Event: Nepal Earthquake
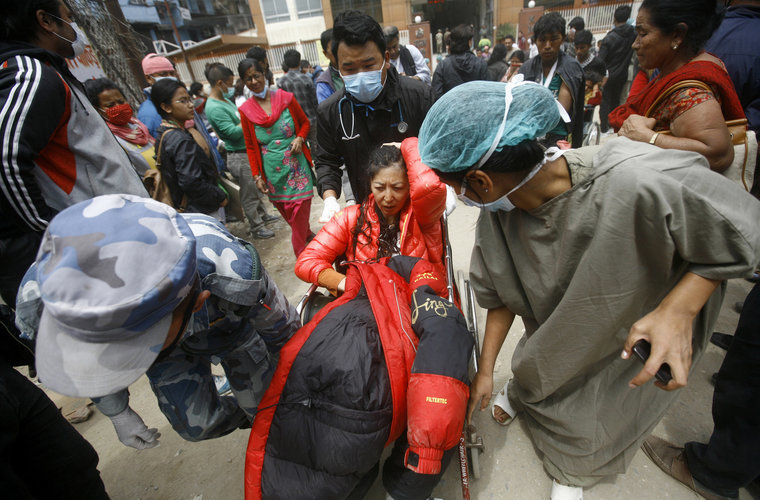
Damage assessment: no_damage